Anna Attige

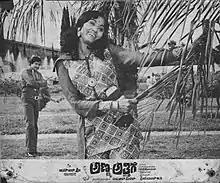
Lobby card

Anna Atthige is a 1974 Indian Kannada-language film, directed by M. R. Vittal and produced by M. R. Srinivas. The film stars K. S. Ashwath, Pandari Bai, Vishnuvardhan and Bharathi. The films musical score was composed by G. K. Venkatesh.